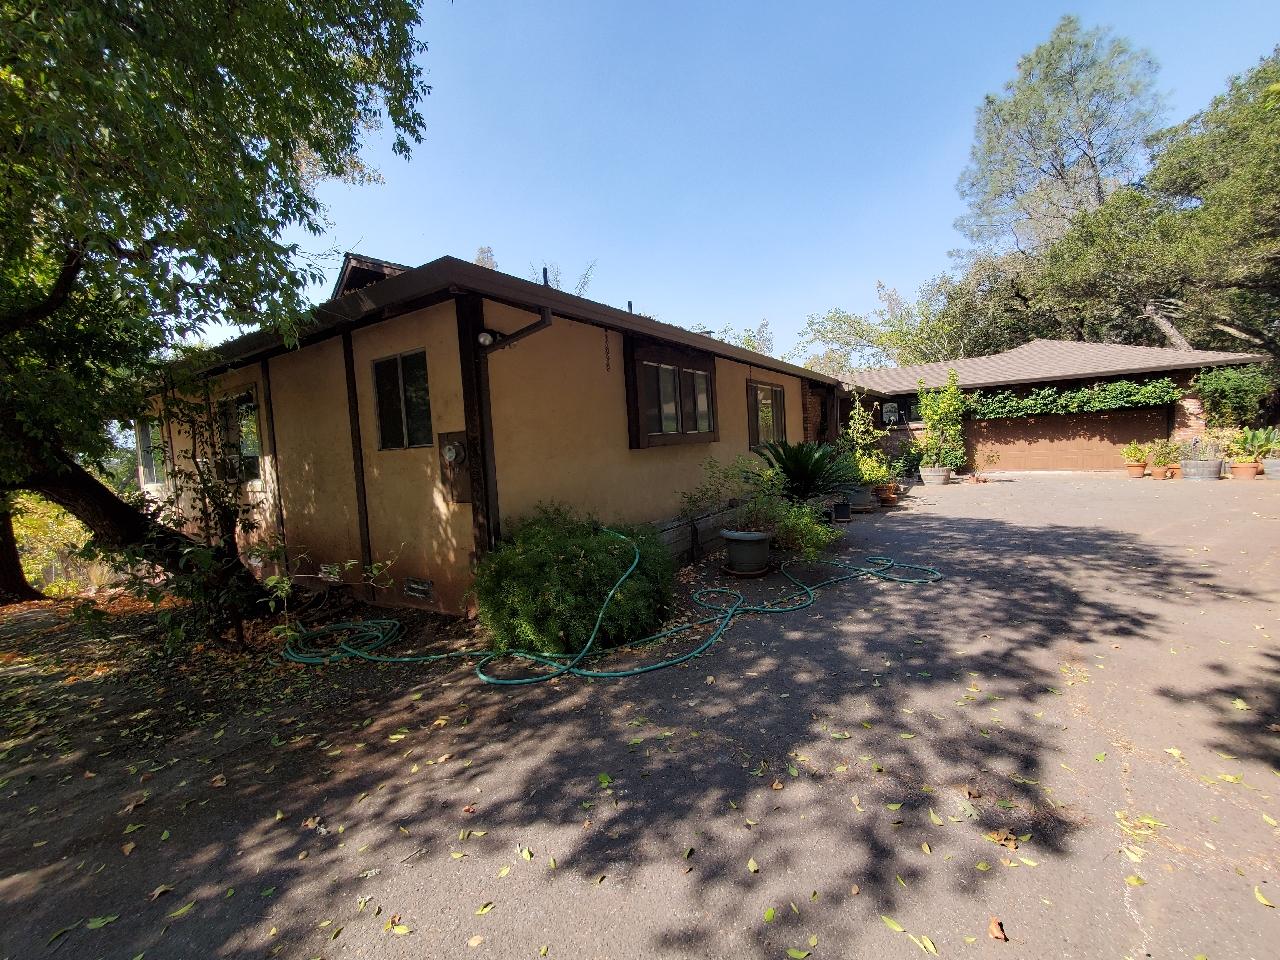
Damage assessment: no_damage